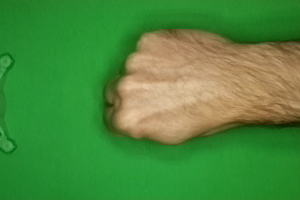
Label: rock